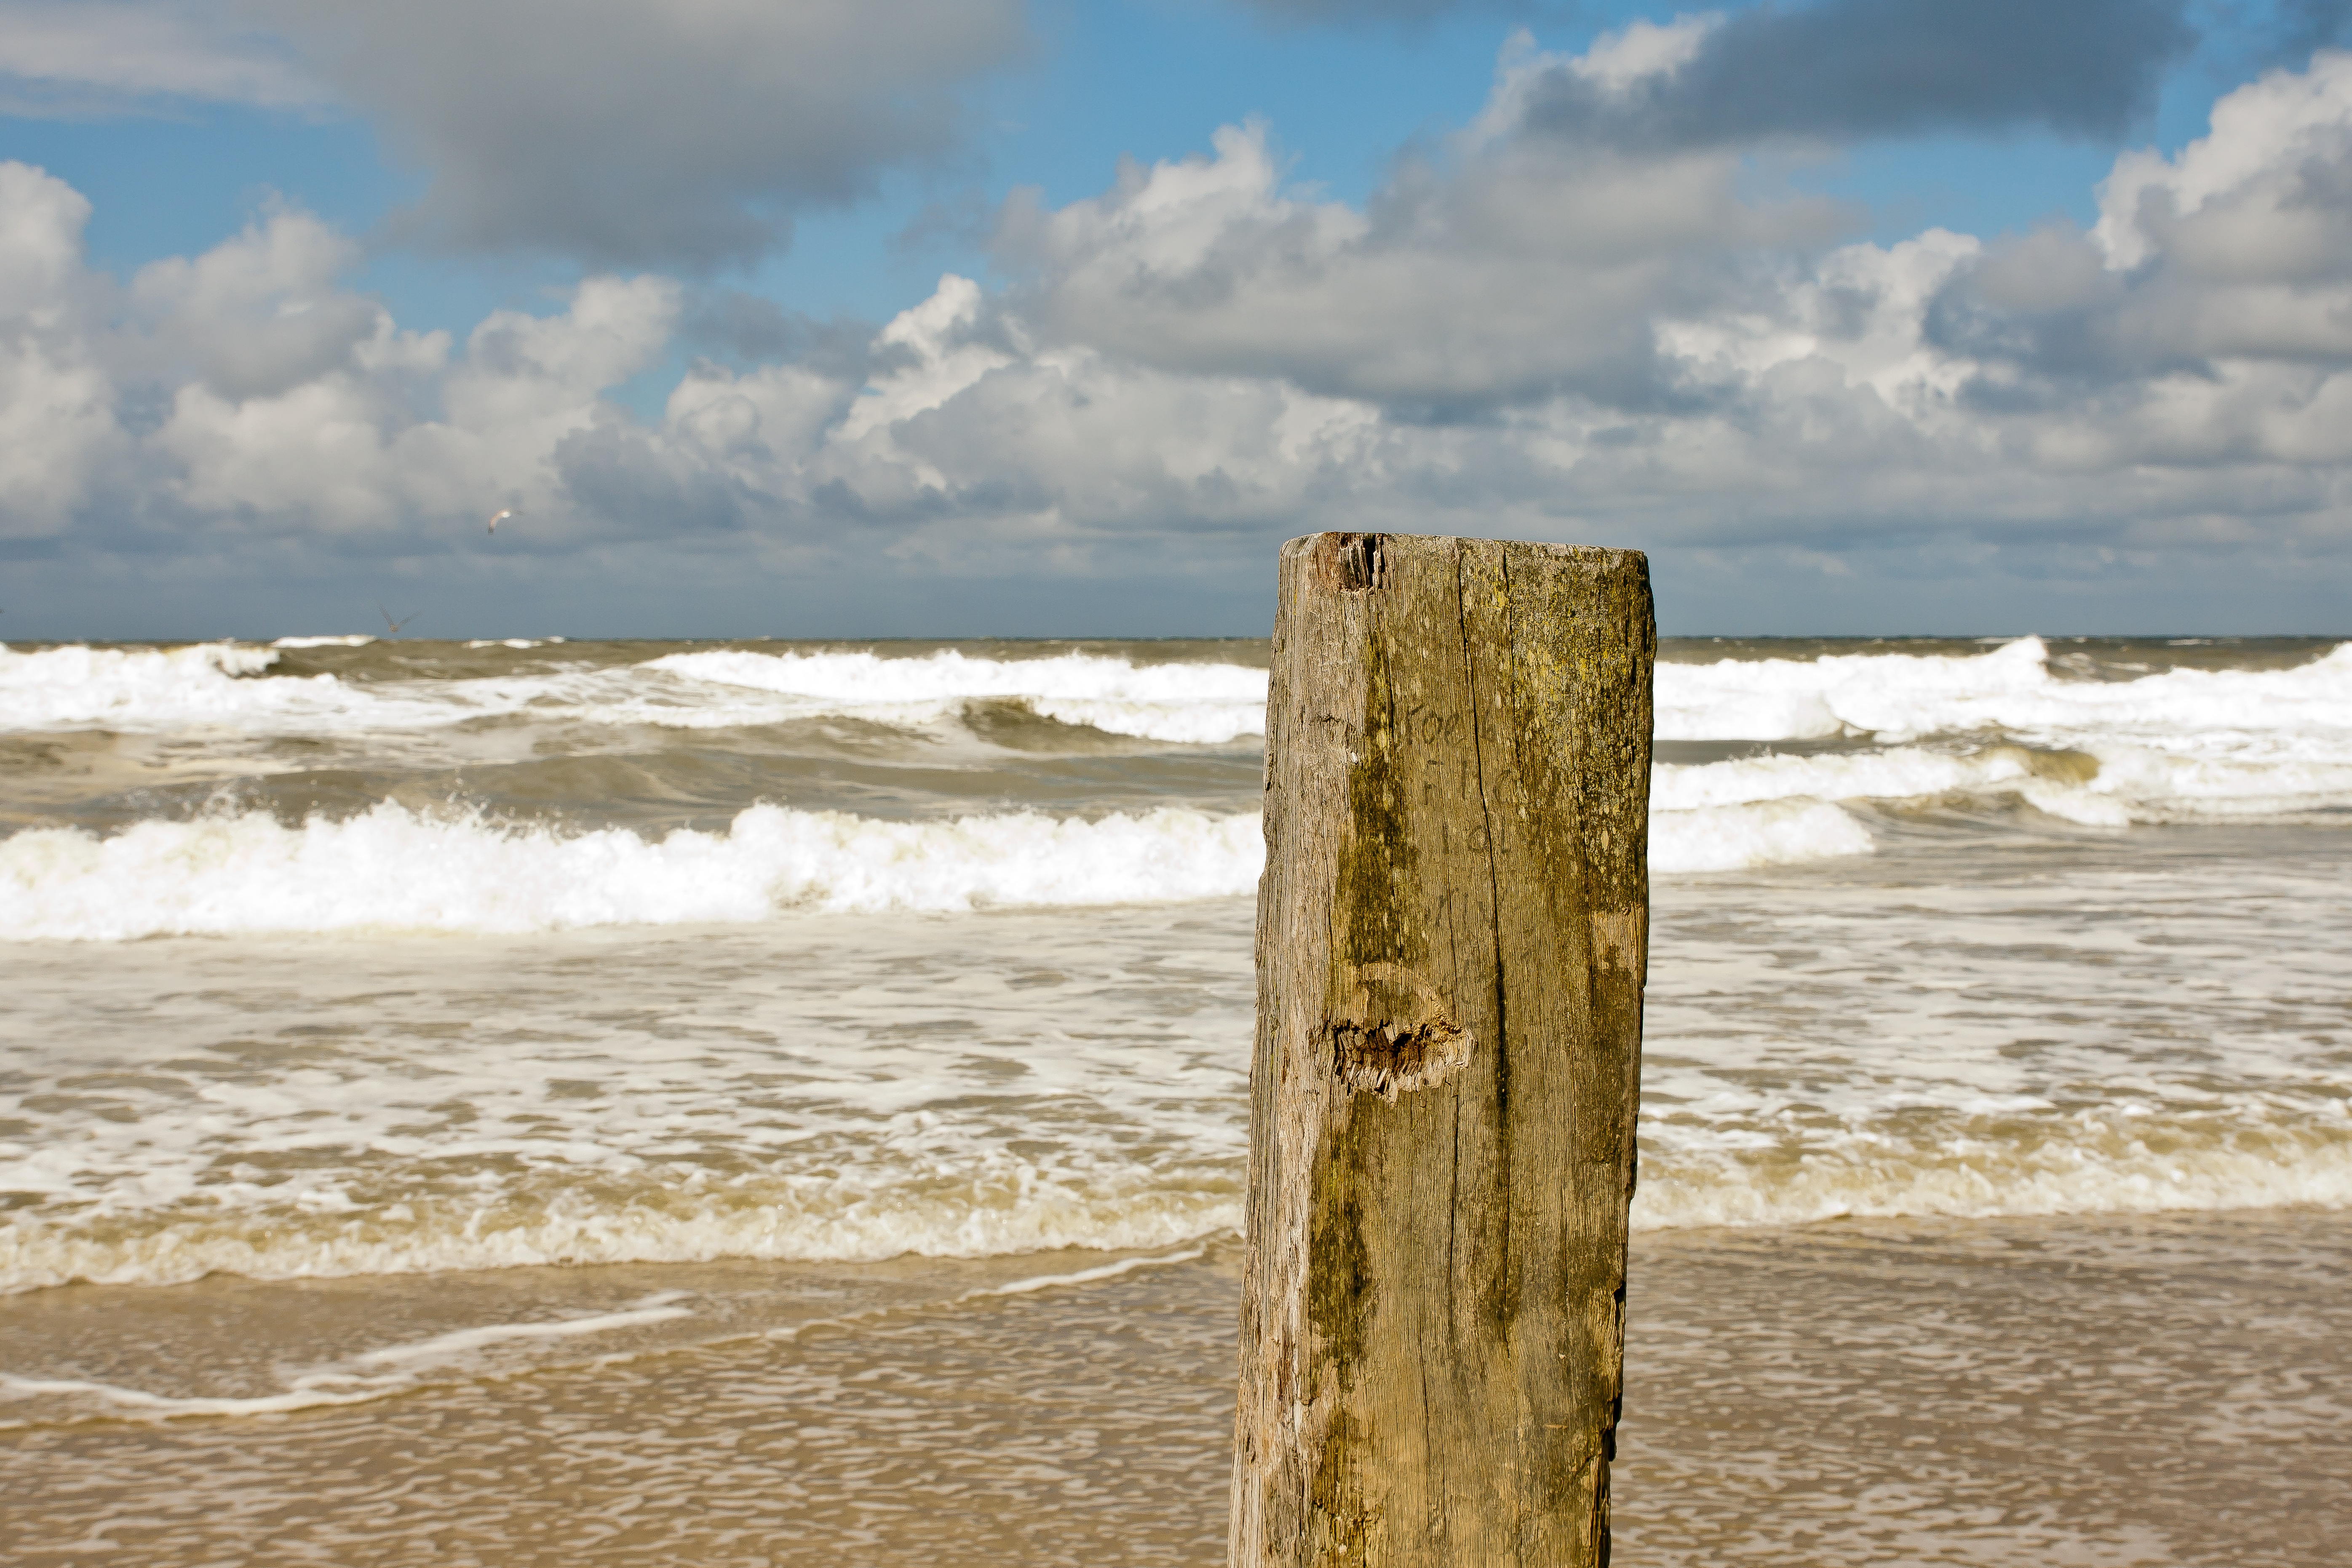
beach, landscape, sea, coast, water, nature, sand, rock, ocean, horizon, cloud, sky, sun, shore, wave, lake, summer, vacation, cliff, paradise, fishing, spray, holiday, bay, romantic, blue, rest, terrain, material, kissing, body of water, dunes, holland, netherlands, relaxation, holidays, habitat, north sea, cape, paal, fischer, by the sea, beautiful beaches, fishing net, boje, wind wave, callantsoog